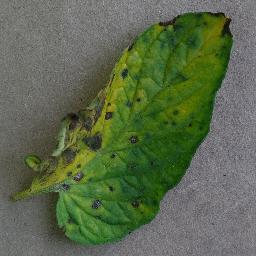
Label: Tomato___Early_blight